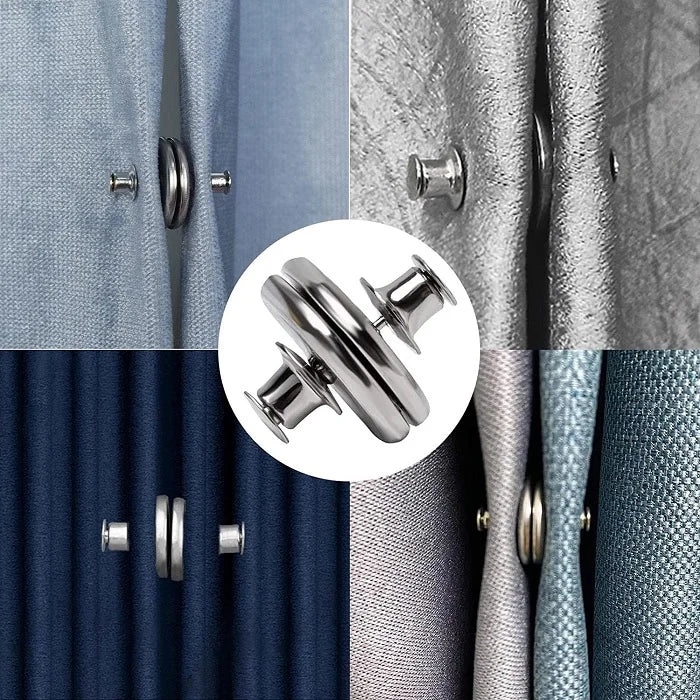
Magnetic Curtain Button Buckle Set
🧲✨Features strong magnets that securely hold curtains in place without the need for hooks or ties. Simply bring the two magnets together for a firm and adjustable hold.🧲✨ 🧵🔒Boasts a stylish and sophisticated design with decorative buttons or embellishments that enhance the aesthetic of your curtains and room decor.🧵🔒 🔗💫No tools required—just wrap the magnetic buckles around your curtains and let the magnets snap into place. Suitable for a variety of curtain fabrics and thicknesses🔗💫 🌟🧸Ideal for use with all types of curtains, including drapes, sheers, and blinds. Can also be used for other decorative purposes around the home🌟🧸 🧸🛋️🎀Allows you to adjust the tightness and placement of your curtains easily, providing flexibility in how you style your window treatments🧸🛋️ 🛠️💭Made from quality materials such as stainless steel, ensuring long-lasting performance and a polished look.🛠️💭 🧑‍🔧The compact design makes them easy to store and handle, and the lightweight construction ensures they won’t add bulk to your curtains🧑‍🔧 🔗💫 Position one magnetic buckle on each side of the curtain. Wrap the buckle around the curtain where you want to create a hold-back effect.🔗💫 🛋️🎀Bring the two magnetic ends together to secure the curtain in place. Adjust the placement and tightness as needed to achieve the desired look🛋️🎀 🛠️💭Use the buckles to create a stylish draped effect or to hold back the curtains for a more open and airy feel.🛠️💭 🧑‍🔧To change the look or reposition, simply pull apart the magnets and adjust as needed. The easy removal and repositioning make them perfect for flexible styling🧑‍🔧
Brand: Rampage
Category: Home & Garden > Decor > Window Treatment Accessories > Curtain Holdbacks & Tassels > Curtain Holdbacks